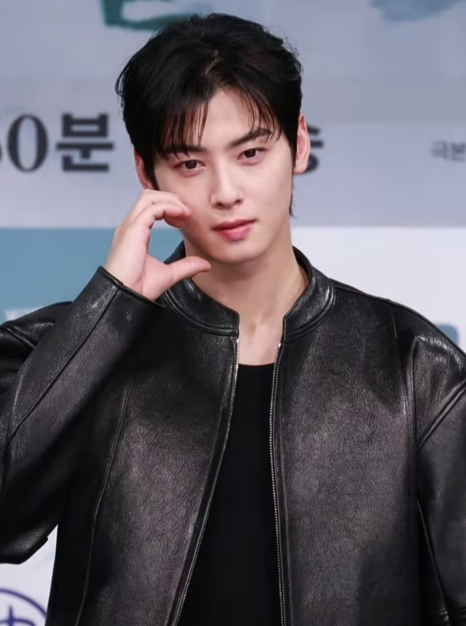
ชา อึน-อู

| name = ชา อึน-อู
| image = 240301 Cha Eun-woo.jpg
| caption = ชาในปี 2024
| birth_name = อี ดง-มิน
| birth_place = คุนโพ จังหวัดคย็องกี เกาหลีใต้
| education = มหาวิทยาลัยซ็องกยุงกวัน
| alma_mater = โรงเรียนพหุศิลป์ฮันลิม
| module2 = Infobox Korean name|child=yes|headercolor=transparent
| rr = I Dong-min
| mr = Yi Tongmin
| rrstage = Cha Eun-u
| mrstage = Ch'a Ŭnu
| signature = Cha Eunwoo Signature.png
อี ดง-มิน (; เกิด 30 มีนาคม ค.ศ. 1997) รู้จักกันในชื่อ ชา อึน-อู () เป็นนักร้อง นักแสดง และนายแบบชาวเกาหลีใต้ เป็นสมาชิกของอัสโตร บอยแบนด์เกาหลีใต้ สังกัดแฟนตาจิโอ
== ชีวิตวัยเด็กและการศึกษา ==
ชา อึน-อู เกิดเมื่อวันที่ 30 มีนาคม พ.ศ. 2540 ในเขตคุนโพ จังหวัดคย็องกี ประเทศเกาหลีใต้ ประเทศเกาหลีใต้ เข้าศึกษาที่โรงเรียนประถมศึกษาซูรี (Suri Middle School) และโรงเรียนมัธยมศึกษาซูรี (Suri High School) ในเมืองคุนโพซึ่งเป็นบ้านเกิดของเขา ก่อนที่จะย้ายไปเรียนที่โรงเรียนพหุศิลป์ฮันลิมในสมัยเป็นเด็กฝึกหัดและจบการศึกษาในปี พ.ศ. 2559 และเข้าศึกษาที่มหาวิทยาลัยซ็องกยุงกวัน เอกวิชาศิลปะการแสดง
เมื่อเรียนอยู่ชั้นประถมศึกษา เขาเป็นตัวแทนของโรงเรียนแข่งขันทั้งฟุตบอลและบาสเกตบอลในฐานะกัปตันทีม เขาเคยสอบได้อันดับสูงสุดอันดับสามสามของทั้งโรงเรียน
ในระหว่างการคอนเสิร์ตเอเชียแฟนทัวร์ที่จัดขึ้นที่มะนิลาในปี พ.ศ. 2562 อึนอูเปิดเผยว่าเขาเคยอาศัยอยู่ที่ฟิลิปปินส์เป็นเวลาหกเดือนตอนที่เขาเรียนภาษาอังกฤษอยู่ชั้นประถมศึกษาชั้นปีที่ 1
== ภาพลักษณ์สาธารณะ ==
=== อิทธิพลของสื่อ ===
ในปี 2561 เขาถูกรวมอยู่ในรายชื่อ 'Men of the Year' ของ GQ เกาหลี ในปี 2562 อึนอูติดอันดับ 7 ด้วยคะแนนสะสมมากที่สุด 44,178,474 คะแนนจากชื่อเสียงของแบรนด์ไอดอลชาย ในชาร์ตประจำปีของเรดาร์เคป๊อป ชาอึนอูได้รับการเสนอชื่อให้เป็น "2019 Hot Instagrammer - Male".
ในปี 2564 อึนอูอยู่ที่ 17 ใน Forbes Korea Power Celebrity|"Forbes" Korea Power Celebrity และอันดับ 6 ในหมวด SNS
== ผลงานเพลง ==
| class="wikitable plainrowheaders" style="text-align:center;" border="1"
! scope="col" rowspan="2" style="width:17em;" | เพลง
! scope="col" rowspan="2" | ปี
! scope="col" colspan="2" | อันดับสูงสุดบนชาร์ต
! scope="col" rowspan="2" | ยอดขาย
! scope="col" rowspan="2" | อัลบั้ม
|-
! scope="col" style="width:3em;font-size:90%;"| Gaon Chart|KOR
*
! scope="col" style="width:3em;font-size:90%;"|World Digital Song Sales|US World
*
|-
! colspan="6" | As lead artist
|-
! scope="row" | "First Love"
| 2022
| —efn|group=upper-alpha|"First Love" did not enter the Gaon Digital Chart, but appeared at number 66 on the component Download Chart. || —
| rowspan="2"
| Drive to the Starry Road
|-
! scope="row" | "Stay"
| 2024
| —Efn-ua|"Stay" did not enter the Circle Digital Chart, but appeared at number 7 on the component Download Chart. || —
| "Entity"
|-
! colspan="6" |Soundtrack appearances
|-
! scope="row"|"Rainbow Falling"
| rowspan="2"| 2018
| — || —
| rowspan="8"
| "Gangnam Beauty OST. Part 7"
|-
! scope="row"|"Together"
| — || —
| "Top Management OST"
|-
! scope="row"|"Please Remember"
| 2019
| — || —
| "Rookie Historian Goo Hae-ryung OST Part 6"
|-
! scope="row"|"Love So Fine"
| rowspan="2"| 2021
| 165 || 13
| "True Beauty (South Korean TV series)|True Beauty OST Part 8"
|-
! scope="row"|"Don't Cry, My Love"
| —efn|group=upper-alpha|"Don't Cry, My Love" did not enter the Gaon Digital Chart, but appeared at number 36 on the component Download Chart. || —
| " Under the Oak Tree OST"
|-
! scope="row"|"Focus On Me"
| rowspan="2"| 2022
| —efn|group=upper-alpha|"Focus On Me" did not enter the Gaon Digital Chart, but appeared at number 93 on the component Download Chart. || —
|"The Villainess Is a Marionette OST"
|-
! scope="row"|"Love Sailing" (항해)
| —efn|group=upper-alpha|"Love Sailing" did not enter the Circle Digital Chart, but appeared at number 126 on the component Download Chart. || —
| "Decibel OST"
|-
! scope="row"|"Jealousy" ()
| 2023
| —efn|group=upper-alpha|"Jealousy" did not enter the Circle Digital Chart, but appeared at number 26 on the component Download Chart. || —
| "A Good Day to Be a Dog OST"
|-
|colspan="6" style="font-size:90%"| "—" หมายถึง ไม่ติดอันดับหรือไม่ได้จำหน่ายในภูมิภาคนั้น
|
== ผลงานการแสดง ==
===ภาพยนตร์===
| class="wikitable sortable plainrowheaders"
|-
! scope="col" | ปี
! scope="col" | เรื่อง
! scope="col" | บทบาท
! scope="col" | หมายเหตุ
! scope="col" class="unsortable" |
|-
! scope="row" |2014
| "มายบริลเลียนต์ไลฟ์" (My Brilliant Life)
| อา-รึม สุขภาพแข็งแรง
| นักแสดงรับเชิญ
|
|-
! scope="row" |2022
| "ลั่นระเบิดเมือง" (Decibel)
| จอน แท-รยอง
|
|
|-
|
=== ซีรีส์/ละครโทรทัศน์ ===
| class="wikitable sortable plainrowheaders"
|-
! scope="col" | ปี
! scope="col" | เรื่อง
! scope="col" | บทบาท
! scope="col" | หมายเหตุ
! scope="col" class="unsortable" |
|-
! scope="row" | 2017
| "ไอดอลหลงยุค" (Hit the Top)
| เอ็มเจ
|นักแสดงสมทบ
| style="text-align:center"|
|-
! scope="row" | 2018
| "กังนัมบิวตี้ รักนี้ไม่มีปลอม" (Gangnam Beauty)
| โด กย็อง-ซ็อก
| rowspan="5" |นักแสดงนำ
| style="text-align:center"|
|-
! scope="row" | 2019
| "กูแฮรยอง นารีจารึกโลก" (Rookie Historian Goo Hae-ryung)
| อี ริม (เจ้าชายโดวอน) /เมฮวา
| style="text-align:center"|
|-
! scope="row" | 2020–2021
| "ความลับของนางฟ้า" (True Beauty)
| อี ซู-โฮ
| style="text-align:center"|
|-
! scope="row"| 2023–2024
| "จูบรักปลดล็อก" (A Good Day to Be a Dog)
| จิน ซอ-วอน
|style="text-align:center" |
|-
! scope="row"| 2024
| "วันเดอร์ฟูล เวิลด์" (Wonderful World)
| ควอน ซอน-ยุล
|style="text-align:center" |
|
=== เว็บซีรีส์ ===
| class="wikitable sortable plainrowheaders"
|-
! scope="col" | ปี
! scope="col" | เรื่อง
! scope="col" | บทบาท
! scope="col" | หมายเหตุ
! scope="col" class="unsortable" |
|-
! scope="row" | 2015
| "ทูบีคอนทินิว" (To Be Continued)
| rowspan="3" | ชา อึน-อู
| rowspan="6" | นักแสดงหลัก
| style="text-align:center"b|
|-
! scope="row" | 2016
| "มายโรแมนติกซัมรีซีท" (My Romantic Some Recipe)
| style="text-align:center"v|
|-
! scope="row" | 2017
| "สวีตรีเวนจ์" (Sweet Revenge)
| style="text-align:center" |
|-
! scope="row" | 2018
| "ท็อปเมเนจเม้นท์" (Top Management)
| อู ยอน-อู
| style="text-align:center" |
|-
! scope="row" | 2019
| "โซลเพลท" (Soul Plate)
| เทวดา ราวีเอล
| style="text-align:center"|
|-
! scope="row" | 2022–2023
| "เกาะปีศาจ" (Island)
| จอน / โยฮัน / คัง ชาน-ฮยอก
| style="text-align:center"|
|-
|
=== รายการวาไรตี้ ===
| class="wikitable sortable plainrowheaders"
|-
! scope="col" | ปี
! scope="col" | รายการ
! scope="col" | บทบาท
! scope="col" | ออกอากาศ
! scope="col" | หมายเหตุ
! scope="col" class="unsortable" |
|-
! scope="row" | 2016
|"Law of the Jungle in New Caledonia"
| rowspan="4"| สมาชิก
|SBS
|
|
|-
! scope="row" |2018
| "Dead If Shot"
| Naver
|
|
|-
! scope="row" | 2020
| "Handsome Tigers"
| rowspan="2"| SBS
|
|
|-
! scope="row" | 2020–2021
| "Master in the House"
|
|
|-
|
=== พิธีกร ===
| class="wikitable sortable plainrowheaders"
|-
! scope="col" | ปี
! scope="col" | รายการ
! scope="col" | หมายเหตุ
! scope="col" class="unsortable" |
|-
! scope="row"| 2016–2018
| "โชว์! มิวสิกคอร์"
|ร่วมกับ คิม แซรอน|คิม แซ-รน, อี ซู-มิน และ ชีย็อน
| style="text-align:center"|
|-
! scope="row"| 2017
| "MBC Gayo Daejejeon"
|ร่วมกับ อิม ยุน-อา|ยุนอา และ ซูโฮ
| style="text-align:center"|
|-
! scope="row" rowspan="2"|2018
| "Dream Concert"
|ร่วมกับ ยุน ชี-ยุน และ ซ็อล อิน-อา
| style="text-align:center"|
|-
| rowspan="2"| "MBC Gayo Daejejeon"
|ร่วมกับ อิม ยุน-อา|ยุนอา, ชเว มิน-โฮ (นักร้อง)|มินโฮ และ โนฮงชอล
| style="text-align:center"|
|-
! scope="row"| 2019
|ร่วมกับ อิม ยุน-อา|ยุนอา และ จางซองกยู
| style="text-align:center"|
|-
! scope="row" rowspan="3"|2020
| "Dream Concert"
|ร่วมกับ อึนฮย็อก และ ลีอา
| style="text-align:center"|
|-
| "KBS Song Festival"
| ร่วมกับ ยุนโฮ และ ชิน เย-อึน
| style="text-align:center"|
|-
| "SBS Entertainment Awards"
| ร่วมกับ ชิน ดง-ยอบ และ อี ซึง-กี
| style="text-align:center"|
|-
! rowspan="3" scope="row" | 2021
| Dream Concert
| ร่วมกับ Leeteuk|อีทึก และ คิม โดยอน
| style="text-align:center"|
|-
| Seoul International Drama Awards
| ร่วมกับ พัก อึน-บิน|พักอึนบิน
| style="text-align:center"|
|-
| KBS Song Festival
| ร่วมกับ คิม ซอลฮยอน และ Rowoon|โรอุน
| style="text-align:center"|
|-
! scope="row"| 2022
| "SBS Gayo Daejeon"
|ร่วมกับ คีย์ (นักร้อง)|คีย์ และ อัน ยู-จิน|อัน ยู-จิน
| style="text-align:center"|
|-
! scope="row"| 2024
| โกลเดนดิสก์อะวอดส์ ครั้งที่ 38|38th Golden Disc Awards
|ร่วมกับ ซ็อง ชี-ฮย็อง
| style="text-align:center"|
|-
|
== รางวัลและการเสนอชื่อเข้าชิง ==
| class="wikitable plainrowheaders sortable"
|+ Name of the award ceremony, year presented, category, nominee of the award, and the result of the nomination
! scope="col" | Award ceremony
! scope="col" | Year
! scope="col" | Category
! scope="col" | Nominee / Work
! scope="col" | Result
! scope="col" class="unsortable" |
|-
! scope="row" | APAN Music Awards
| style="text-align:center" | 2020
| Entertainer of the Year – Male
| Cha Eun-woo
|
| style="text-align:center" |
|-
! scope="row" | APAN Star Awards
| style="text-align:center" | 2023
| Excellence Award, Actor in a Miniseries
| "Island"
|
| style="text-align:center" |
|-
! scope="row" rowspan="4" | Asia Artist Awards
| style="text-align:center" | 2018
| Rising Star Award
| "Gangnam Beauty"
|
| style="text-align:center" |
|-
| rowspan="2" style="text-align:center" | 2021
| Popularity Award - Actor
| Cha Eun-woo
|
| style="text-align:center" |
|-
| Emotive Award - Actor
| "True Beauty (South Korean TV series)|True Beauty"
|
| style="text-align:center" |
|-
| style="text-align:center" | 2022
| Popularity Award - Actor
| Cha Eun-woo
|
| style="text-align:center" |
|-
! scope="row" rowspan="2" | Blue Dragon Series Awards
| rowspan="2" style="text-align:center" | 2023
| Best New Actor
| "Island"
|
| style="text-align:center" |
|-
| Popularity Star Award
| rowspan="6" | Cha Eun-woo
|
| style="text-align:center" |
|-
! scope="row" rowspan="2" | Brand Customer Loyalty Awards
| style="text-align:center" | 2021
| Best Male Idol-Actor
|
| style="text-align:center" |
|-
| style="text-align:center" | 2023
| Best Male Idol-Actor
|
| style="text-align:center" |
|-
! scope="row" rowspan="2" | Brand of the Year Awards
| style="text-align:center" | 2021
| Male Actor of the Year (Idol)
|
| style="text-align:center" |
|-
| style="text-align:center" | 2023
| Male Actor of the Year (Idol)
|
| style="text-align:center" |
|-
! scope="row" | HallyuTalk Awards
| style="text-align:center" | 2023
| Star of the Year Award
|
| style="text-align:center" |
|-
! scope="row" | Indonesian Television Awards
| style="text-align:center" | 2018
| Special Award – Person of the Year
| Cha Eun-woo
|
| style="text-align:center" |
|-
! scope="row" | iQiyi Entertainment Awards
| style="text-align:center" | 2019
| Most Charming Actor
| rowspan="4" | "Gangnam Beauty"
|
| style="text-align:center" |
|-
! scope="row" rowspan="2" | Korea Drama Awards
| rowspan="2" style="text-align:center" | 2018
| Best New Actor
|
| rowspan="2" style="text-align:center" |
|-
| Hallyu Star Award
|
|-
! scope="row" rowspan="3" | Korea First Brand Awards
| rowspan="2" style="text-align:center" | 2019
| Best Male Idol-Actor Award
|
| rowspan="2" style="text-align:center" |
|-
| Male Commercial Model Award
| Cha Eun-woo
|
|-
| style="text-align:center" | 2024
| Best Male Idol-Actor Award (Vietnam)
| "A Good Day to Be a Dog"
|
| style="text-align:center" |
|-
! scope="row" rowspan="4" | MBC Drama Awards
| rowspan="2" style="text-align:center" | 2019
| Excellence Award for an Actor in a Wednesday-Thursday Drama
| rowspan="2" | "Rookie Historian Goo Hae-ryung"
|
| rowspan="2" style="text-align:center" |
|-
| Best Couple Award
|
|-
| rowspan="2" style="text-align:center" | 2023
| Top Excellence Award, Actor in a Miniseries
| rowspan="2" | "A Good Day to Be a Dog"
|
| rowspan="2" style="text-align:center" |
|-
| Best Couple Award
|
|-
! scope="row" rowspan="2" | MBC Entertainment Awards
| style="text-align:center" | 2016
| Rookie Award in Music / Talk Show – Male
| rowspan="2" | "Show! Music Core"
|
| style="text-align:center" |
|-
| style="text-align:center" | 2017
| Rookie Award in Show / Sitcom – Male
|
| style="text-align:center" |
|-
! scope="row" | MTV Video Music Awards Japan
| style="text-align:center" | 2023
| Global Icon Award
| Cha Eun-woo
|
| style="text-align:center" |
|-
! scope="row" | MTN Broadcast Advertising Festival
| style="text-align:center" | 2017
| CF Male Star Award
| Cha Eun-woo
|
| style="text-align:center" |
|-
! scope="row" | Newsis K-EXPO Cultural Awards
| style="text-align:center" | 2020
| Seoul Tourism Organization CEO Award
| Cha Eun-woo
|
| style="text-align:center" |
|-
! scope="row" | SBS Entertainment Awards
| style="text-align:center" | 2020
| Rookie Award
| "Master in the House"
|
| style="text-align:center" |
|-
! scope="row" | Tonton Anugerah Drama Sangat
| style="text-align:center" | 2023
| Popularity Award - K-Drama Actor
| Cha Eun-woo
|
| style="text-align:center" |
|-
! scope="row" | Yahoo! Asia Buzz Awards
| style="text-align:center" | 2018
| Most Searched Rookie Actor
| "Gangnam Beauty"
|
| style="text-align:center" |
|
=== การจัดอันดับ ===
| class="wikitable plainrowheaders sortable" style="margin-right: 0;"
|+ ชื่อสำนักพิมพ์ ปีที่จัดอันดับ ชื่อการจัดอันดับ และตำแหน่ง
|-
! scope="col" | สำนักพิมพ์
! scope="col" | ปี
! scope="col" | ชื่อการจัดอันดับ
! scope="col" | ตำแหน่ง
! scope="col" class="unsortable" |
|-
! scope="row" | "Forbes"
| 2021
| Forbes Korea Power Celebrity|ผู้ทรงอิทธิพลในเกาหลี
|
| style="text-align:center;" |
|
==หมายเหตุ==
== อ้างอิง ==
== แหล่งข้อมูลอื่น ==
* ชา อึน-อู ที่แฟนตาจิโอ
*
*
*
หมวดหมู่:นักร้องชายชาวเกาหลีใต้
หมวดหมู่:นักร้องเคป็อป
หมวดหมู่:สมาชิกของอัสโตร
หมวดหมู่:ศิลปินสังกัดแฟนตาจิโอ
หมวดหมู่:นักร้องชายชาวเกาหลีใต้ในศตวรรษที่ 21
หมวดหมู่:ไอดอลชายชาวเกาหลีใต้
หมวดหมู่:บุคคลจากจังหวัดคย็องกี
หมวดหมู่:บุคคลจากมหาวิทยาลัยซ็องกยุงกวัน